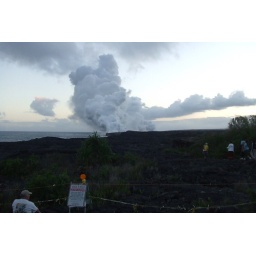
The cloud of steam is generated by the lava flowing into the ocean from an underground lava tube.